Cinderella (1955 film)

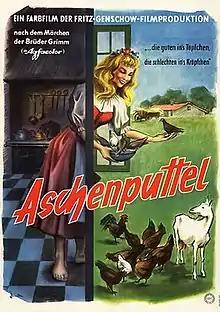

Cinderella is a 1955 West German family film directed by Fritz Genschow and starring Rita-Maria Nowotny, Renée Stobrawa and Werner Stock. It is based on the namesake fairytale by Charles Perrault and the Brothers Grimm.